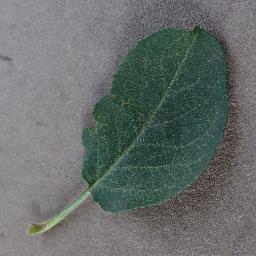
Label: Apple___healthy